Classic Tetris World Championship

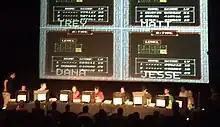
The CTWC 2010 semifinals at the Downtown Independent

The inaugural Classic Tetris World Championship was held on August 8, 2010, at the Downtown Independent theater in Los Angeles, California. Los Angeles was chosen because several high-ranking players lived there. Modeled after the 1990 Nintendo World Championships, eight players completed three "Tetris" challenges to decide the two finalists. Five of the eight seats in the semifinal were reserved for specific distinguished "Tetris" players: Jonas Neubauer, Harry Hong, Ben Mullen, Jesse Kelkar and Thor Aackerlund. Neubauer won $1,000 after defeating Hong in the final. The tournament was attended by Henk Rogers and a film crew for the 2011 documentary "".